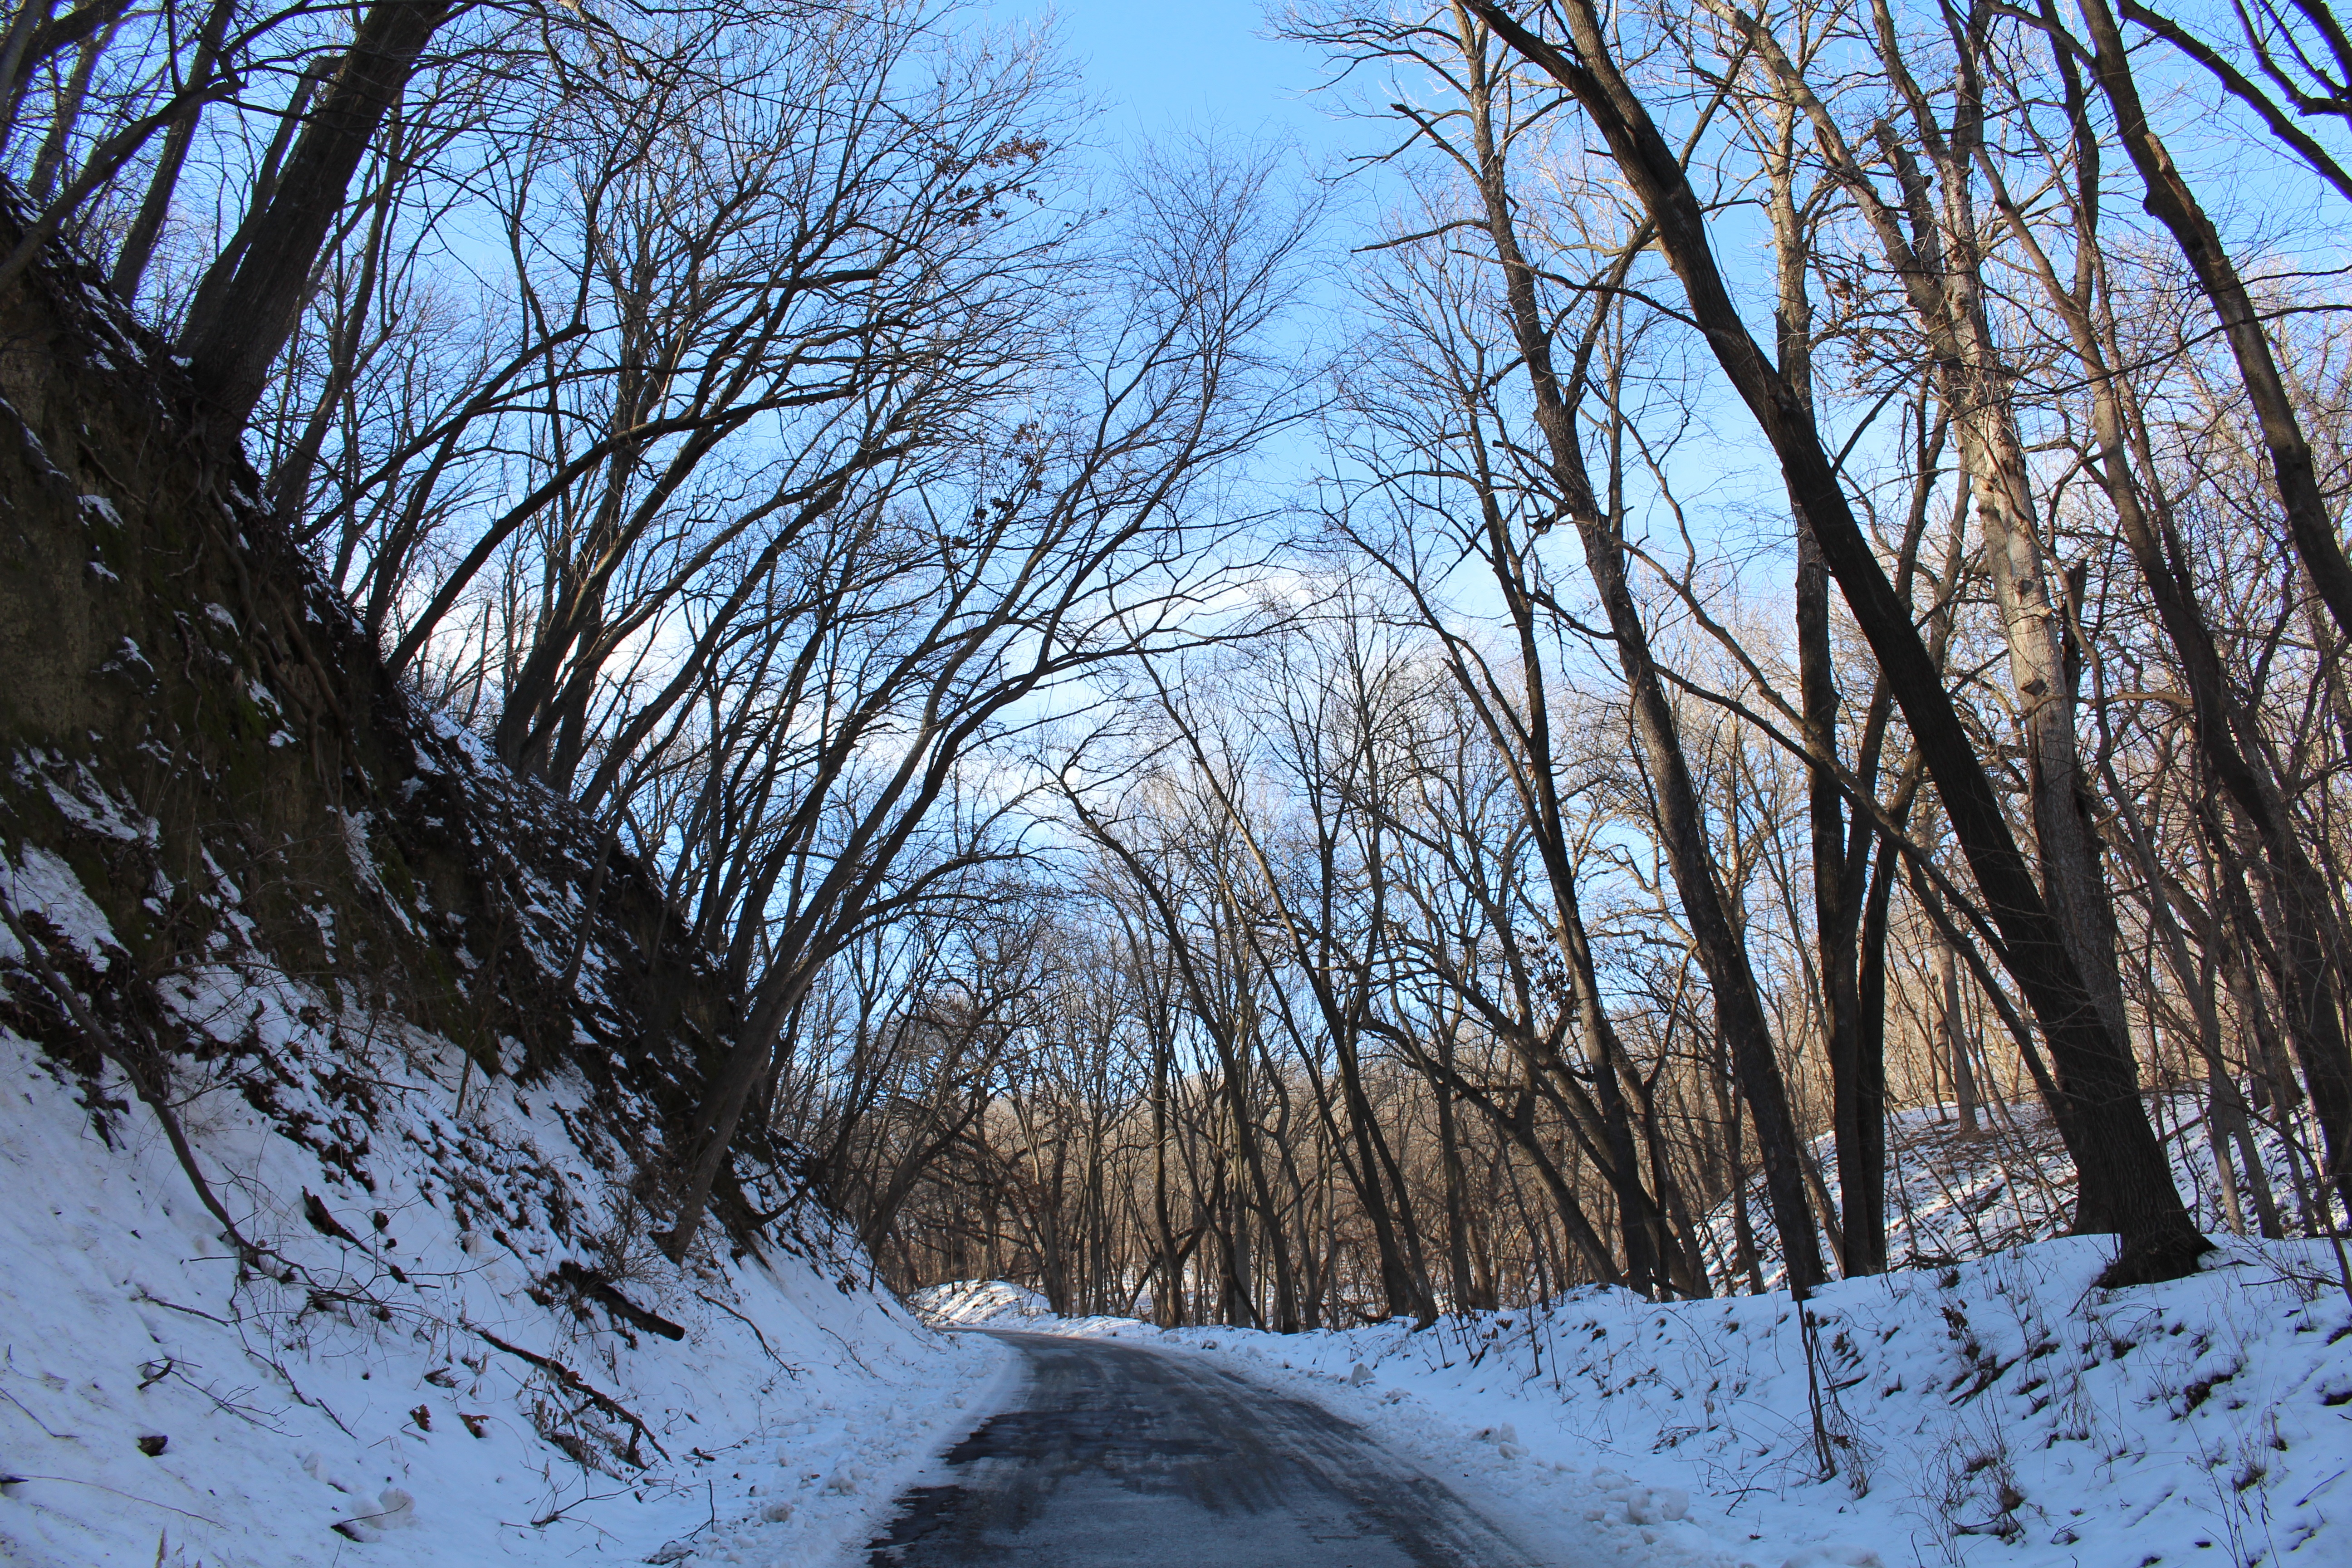
landscape, tree, nature, forest, wilderness, branch, snow, cold, winter, plant, ice, weather, frozen, season, trees, habitat, freezing, natural environment, woody plant